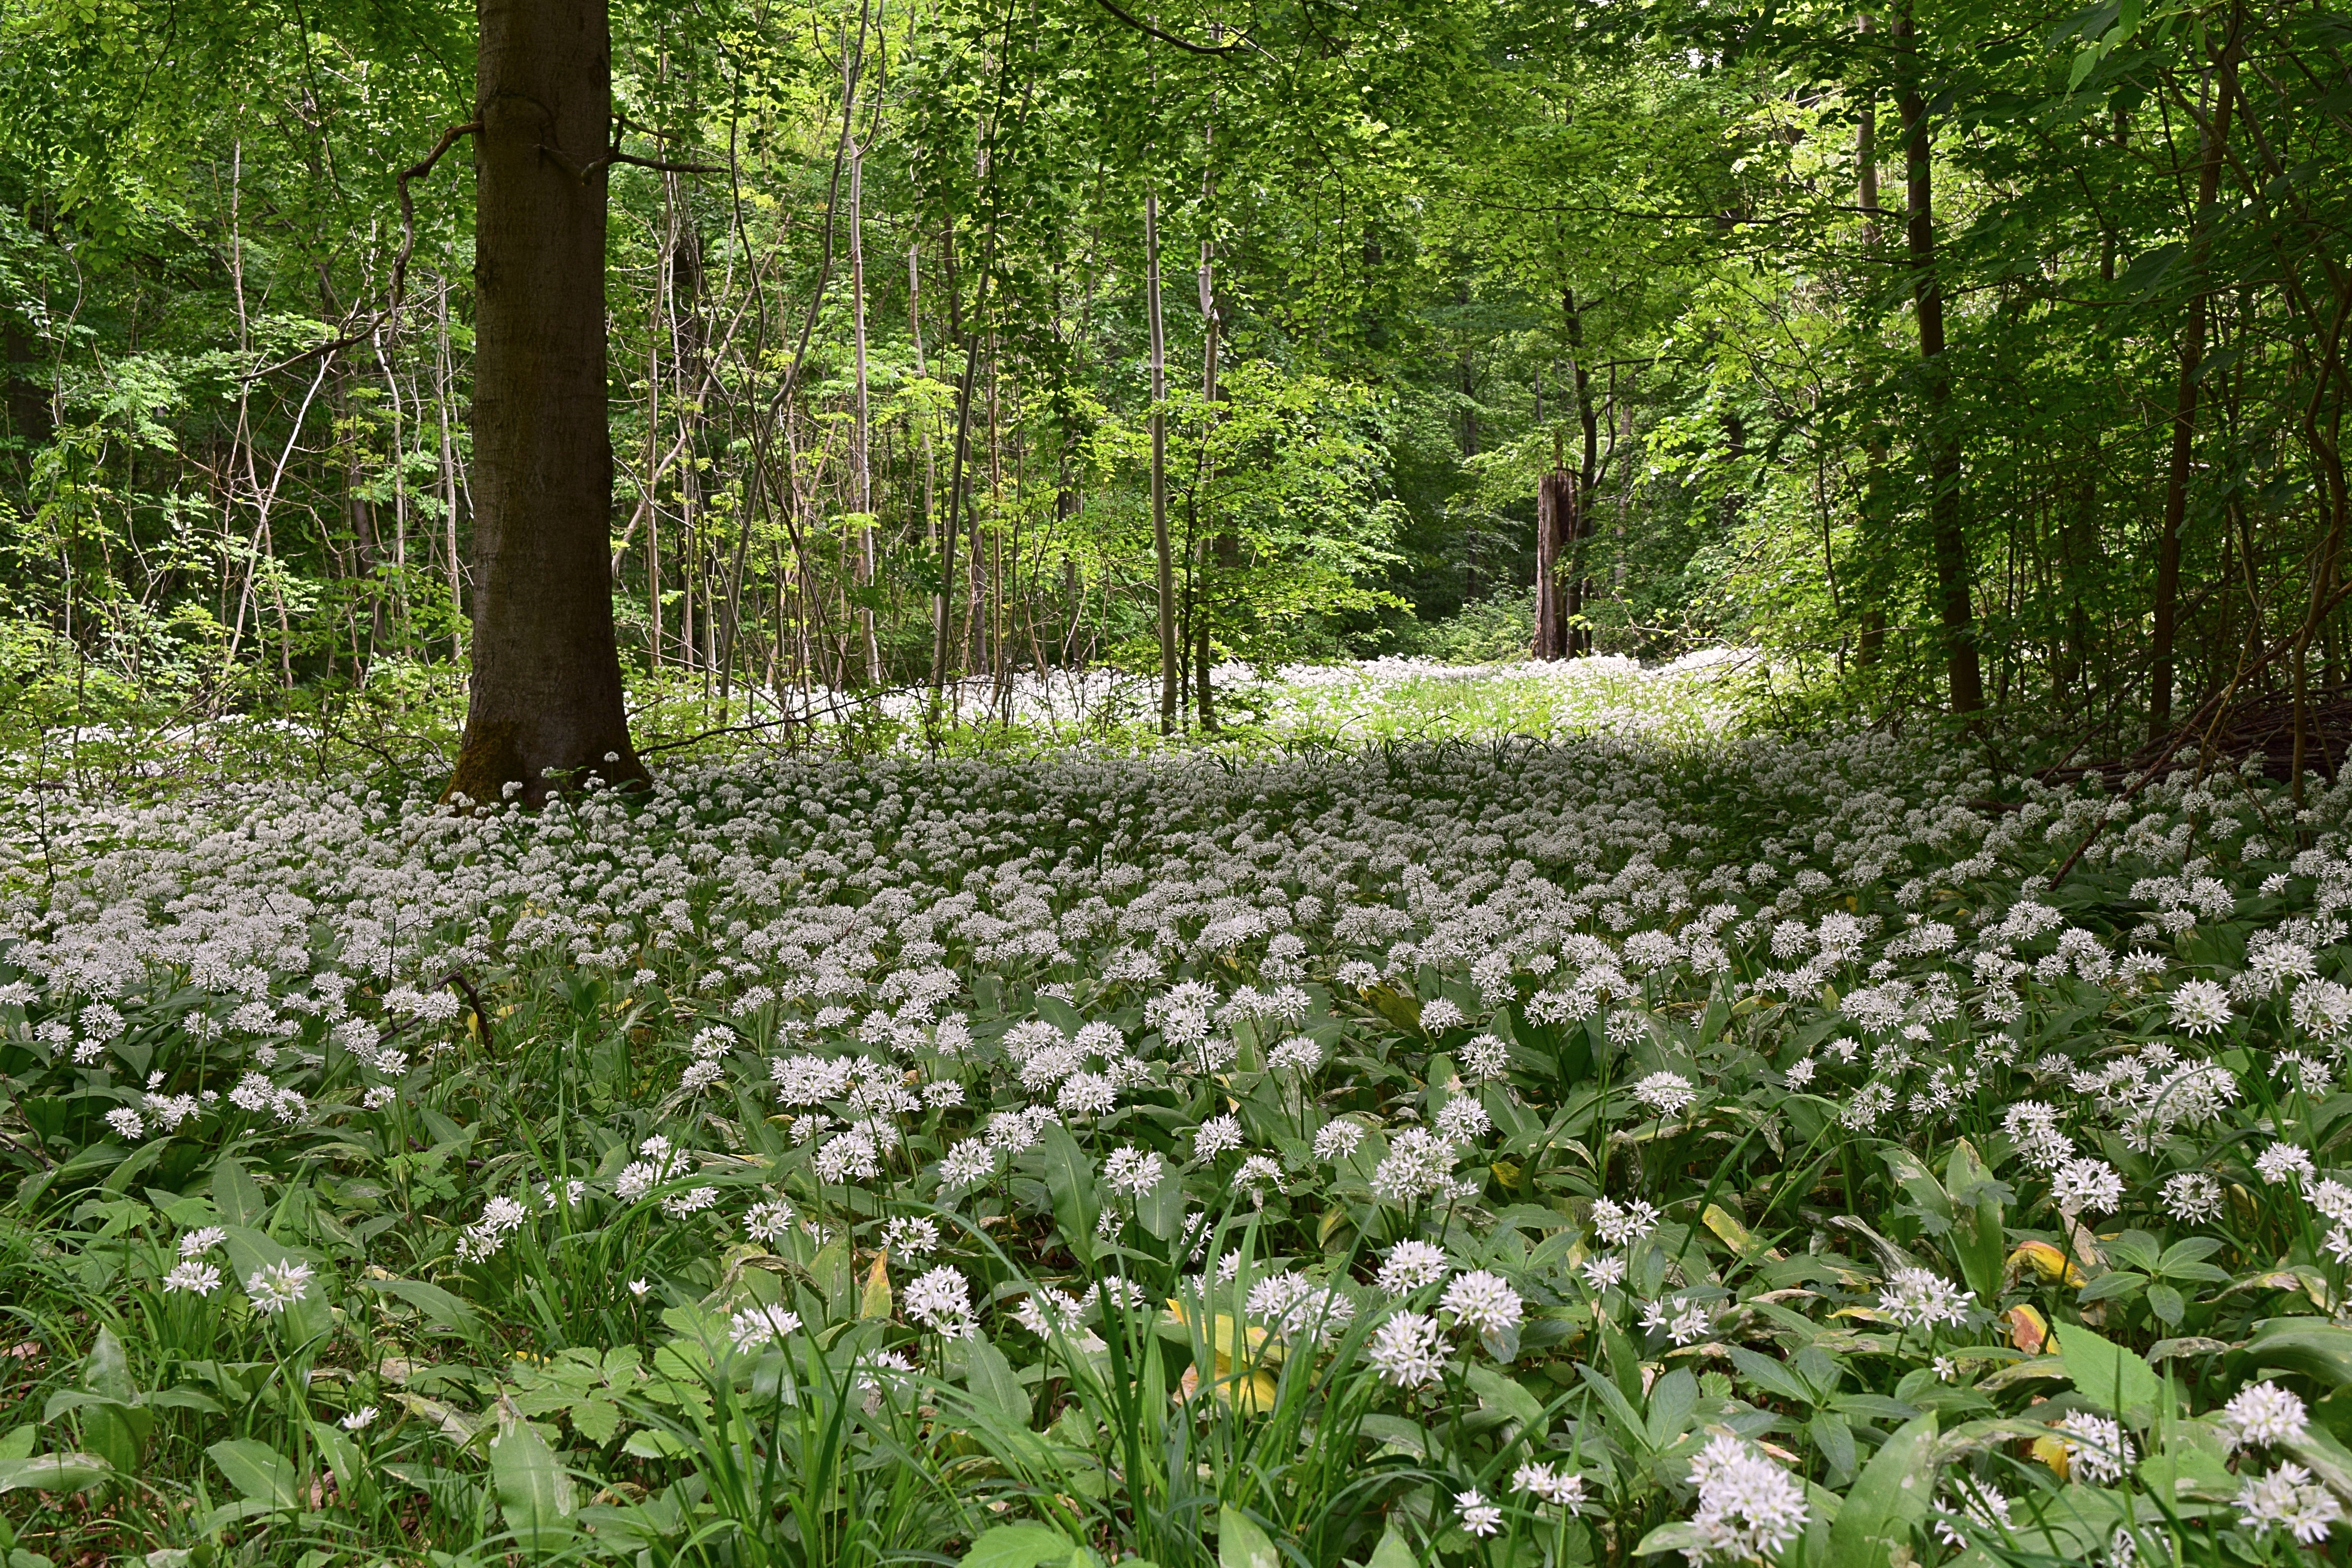
forest, plant, meadow, flower, spring, botany, garden, flora, wildflower, deciduous forest, woodland, habitat, ecosystem, kitchen herb, flowering plant, bear's garlic, natural environment, land plant